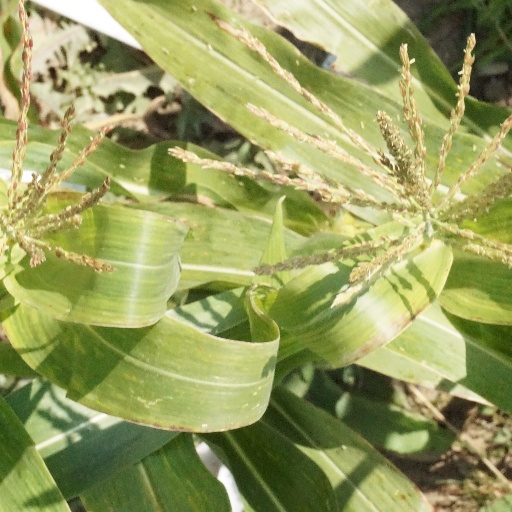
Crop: maize; corn